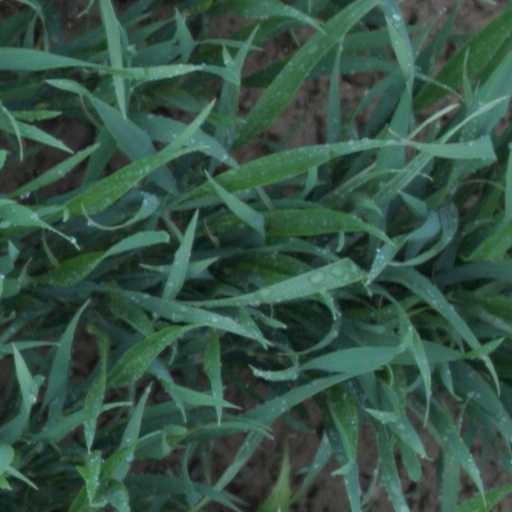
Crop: wheat